Treadmill

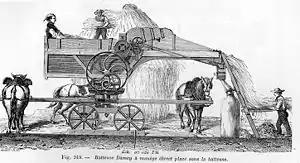
Horses powering a threshing mill

Treadmills as power sources originated in antiquity. These ancient machines had three major types of design. The first was a horizontal bar jutting out of a vertical shaft. It rotated around a vertical axis, driven by an ox or other animal walking in a circle and pushing the bar. Humans were also used to power these. The second design was a vertical wheel, a treadwheel, that was powered by climbing in place instead of walking in circles. This is similar to what we know today as the hamster wheel. The third design also required climbing but used a sloped, moving platform instead.